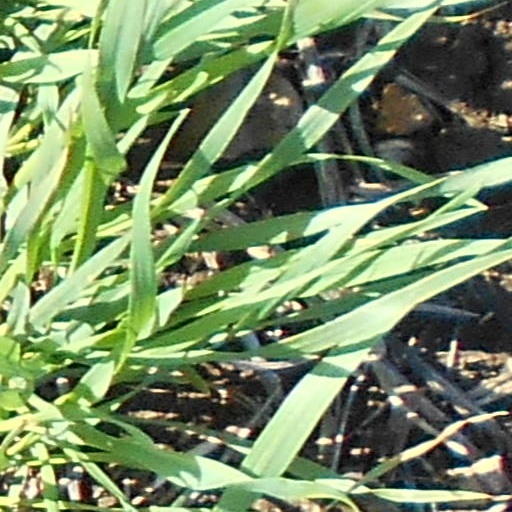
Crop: wheat